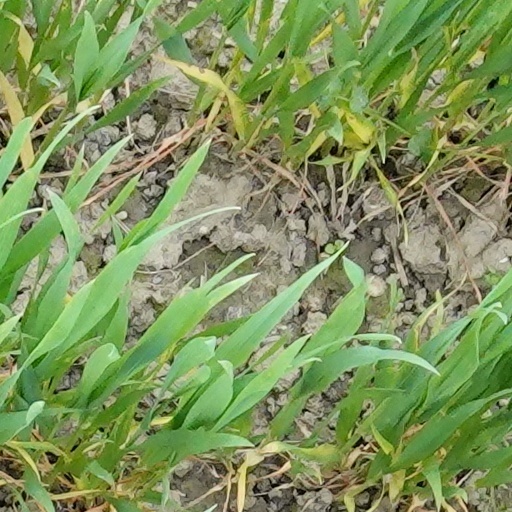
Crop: wheat